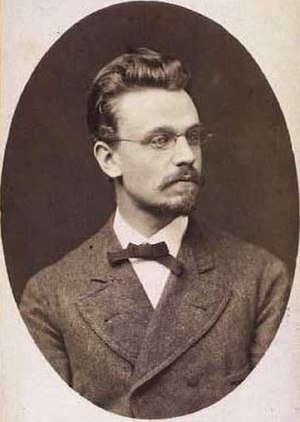
Holger Grønvold
Holger Grønvold 1874